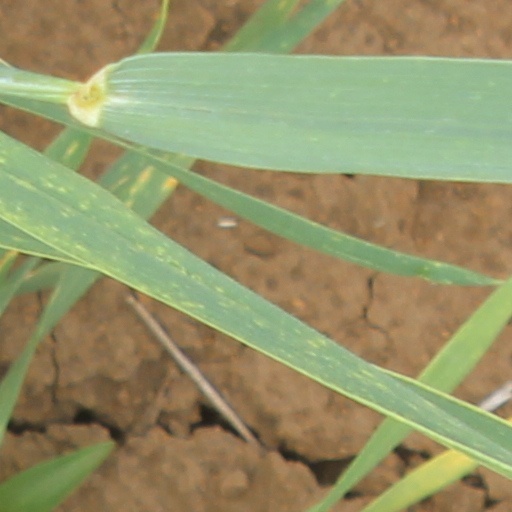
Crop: wheat